Islam in Chile

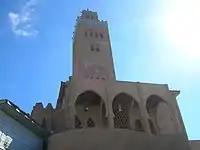
A mosque in Coquimbo.

Through the 1970s and 1980s, there were no religious leaders or centers for praying. Muslims who maintained the faith met in the residence of Taufik Rumie' Dalu, a trader of Syrian origin. In 1990 the construction of the Al-Salam Mosque began, the first in the country. In 1995 another mosque was inaugurated in Temuco, and 1998 a new one in Iquique. In Chile, Islam is primarily the result of Lebanese, Syrian and Palestinian migrations from the 19th and early 20th centuries. Fleeing conditions in the Ottoman Empire, these Levantine immigrants and their descendants permanently settled in Chile and established the first Islamic institutions in the 1920s.